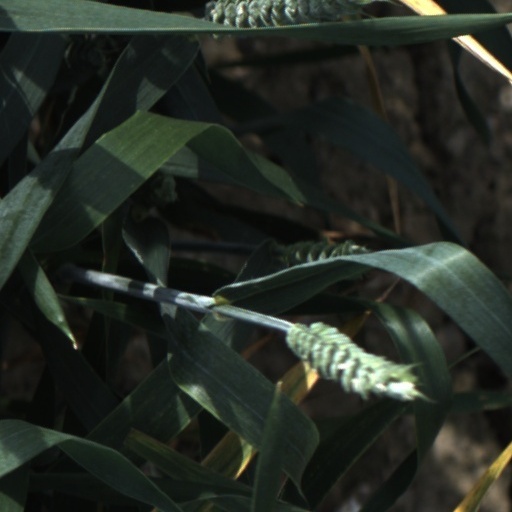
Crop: wheat